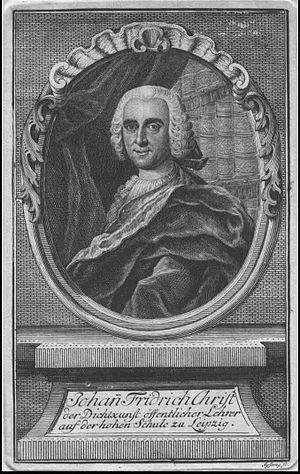
Johann Friedrich Christ est un antiquaire allemand, considéré comme le fondateur des leçons universitaires d'archéologie en Allemagne.